Mat McBriar

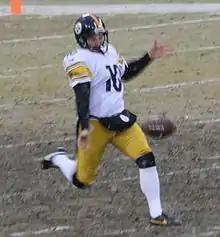
McBriar punting with Pittsburgh

On 29 October 2013, he was signed by the Pittsburgh Steelers to replace Zoltán Meskó. After playing in 9 games and averaging 41.3 yards per punt, his contract was not renewed after the season.